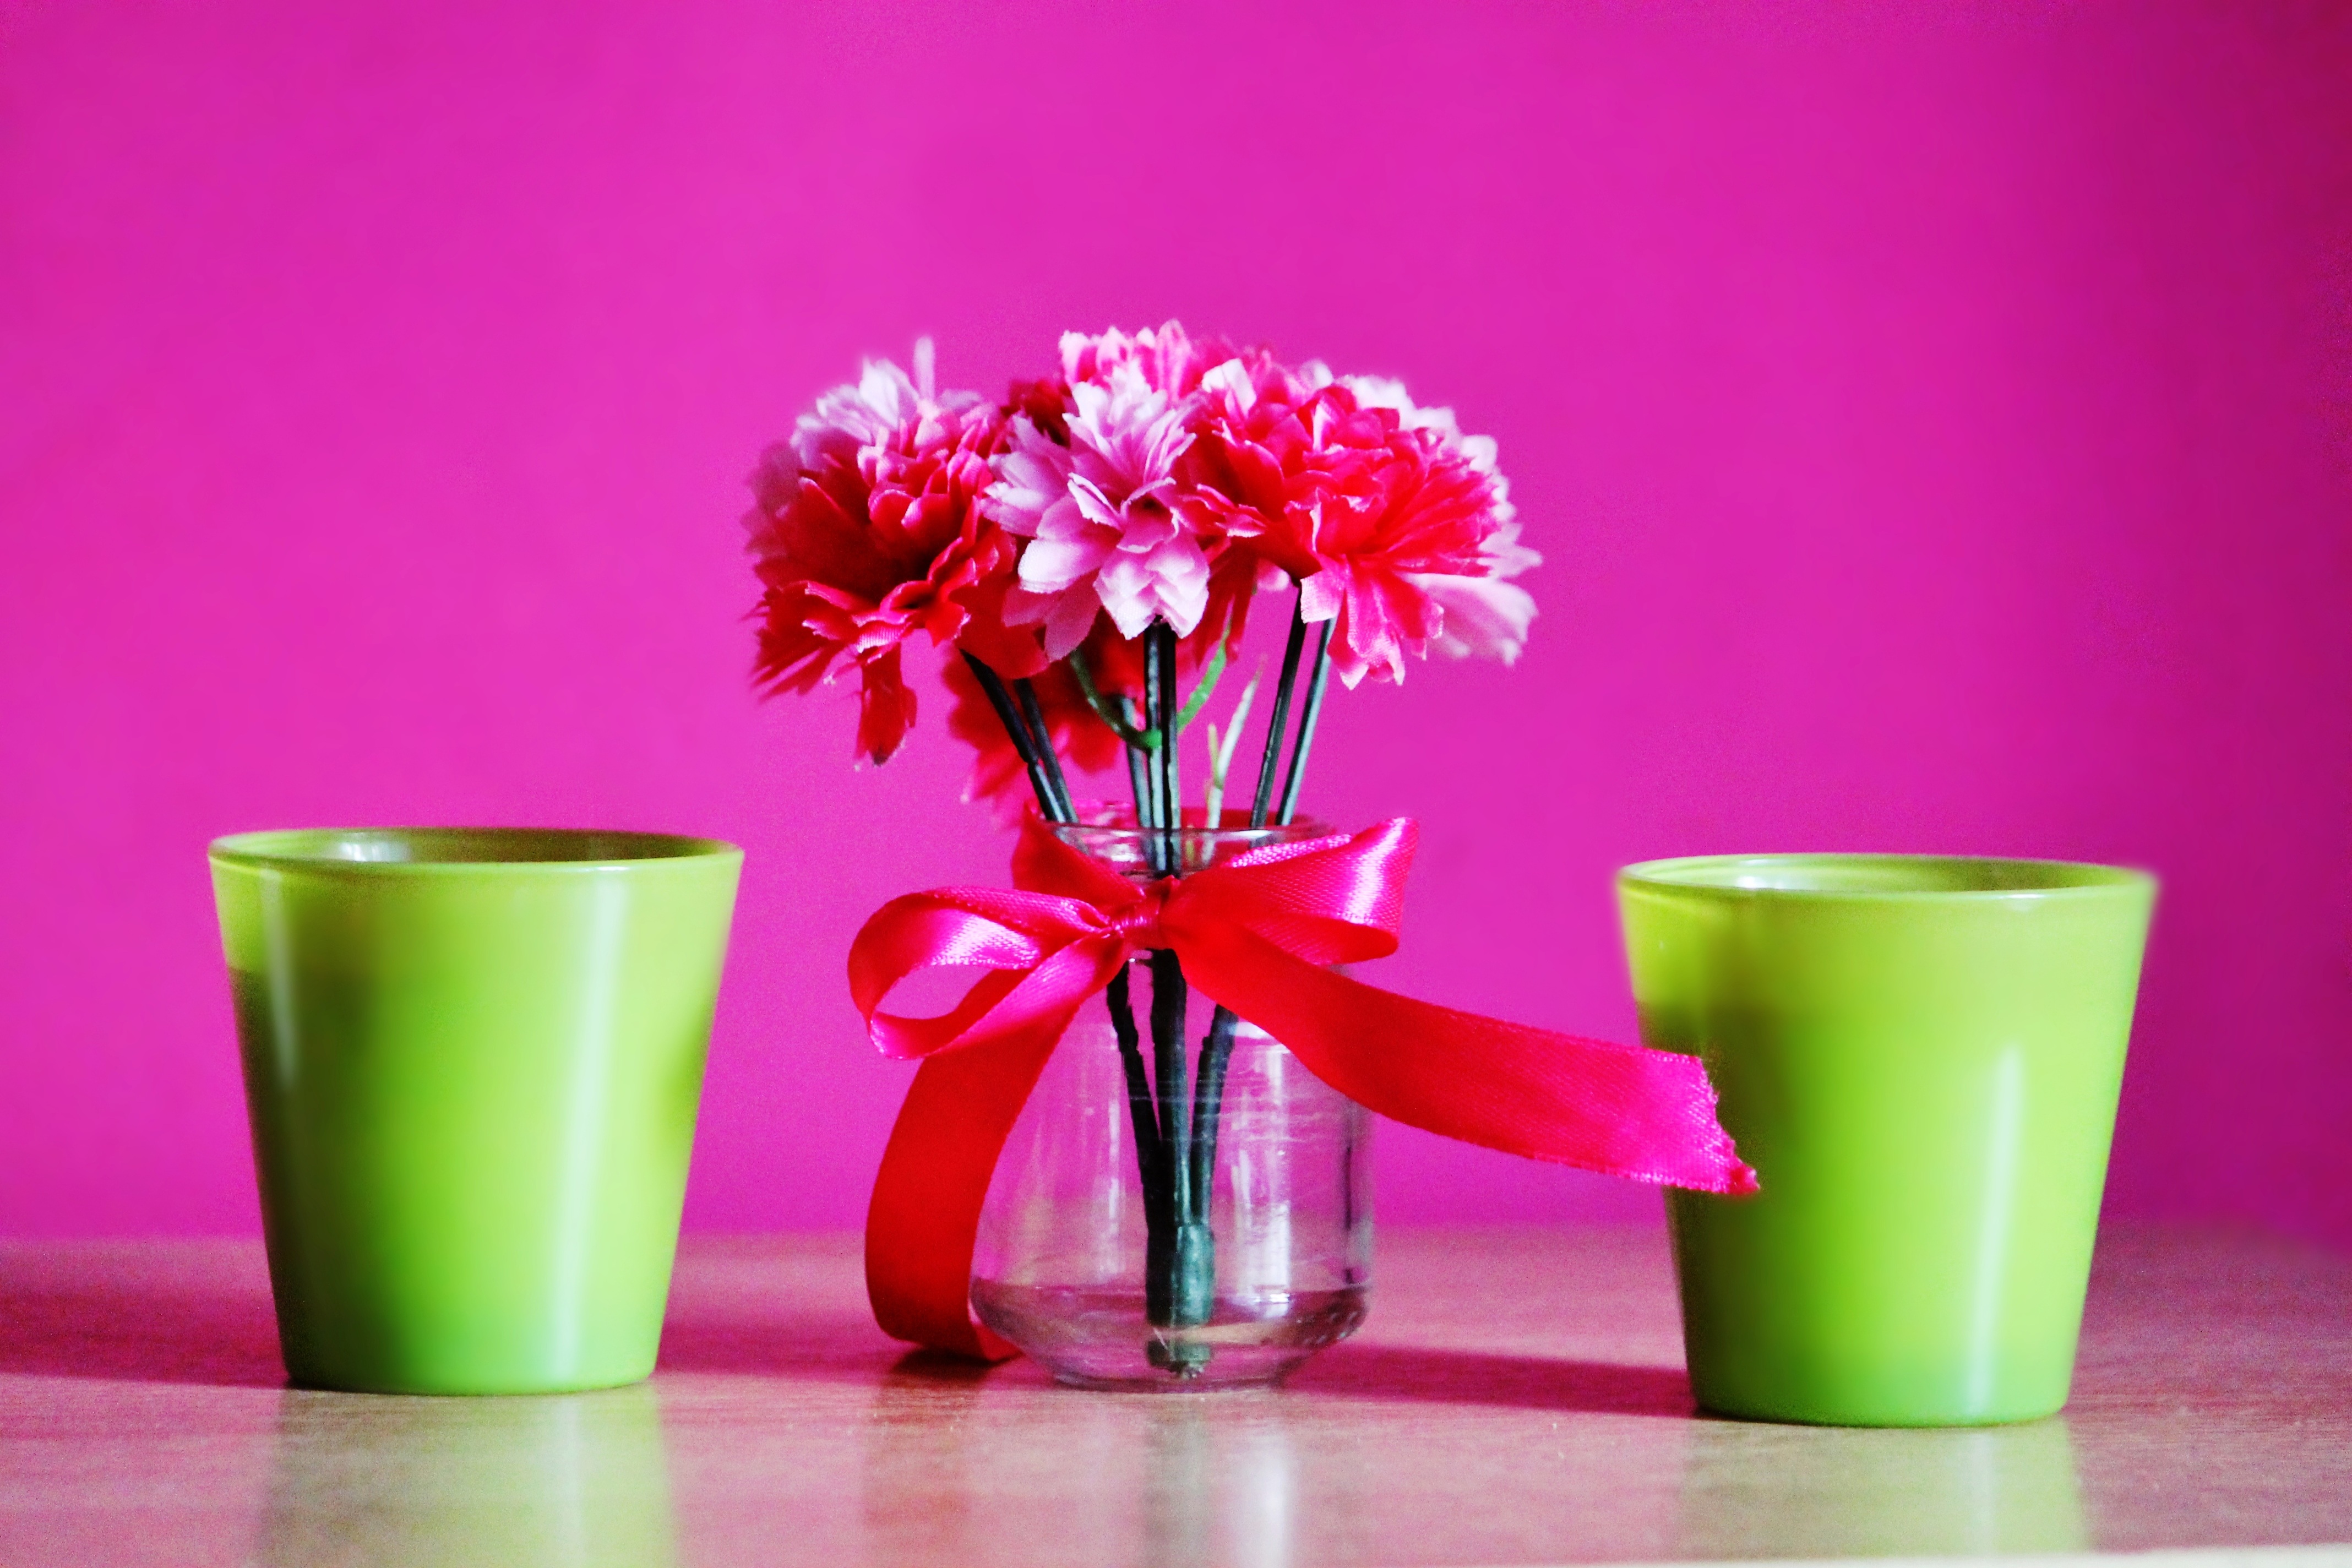
plant, flower, petal, glass, vase, decoration, spring, green, pink, lighting, ornament, flowers, candles, women, flowerpot, cockapoo, centrepiece